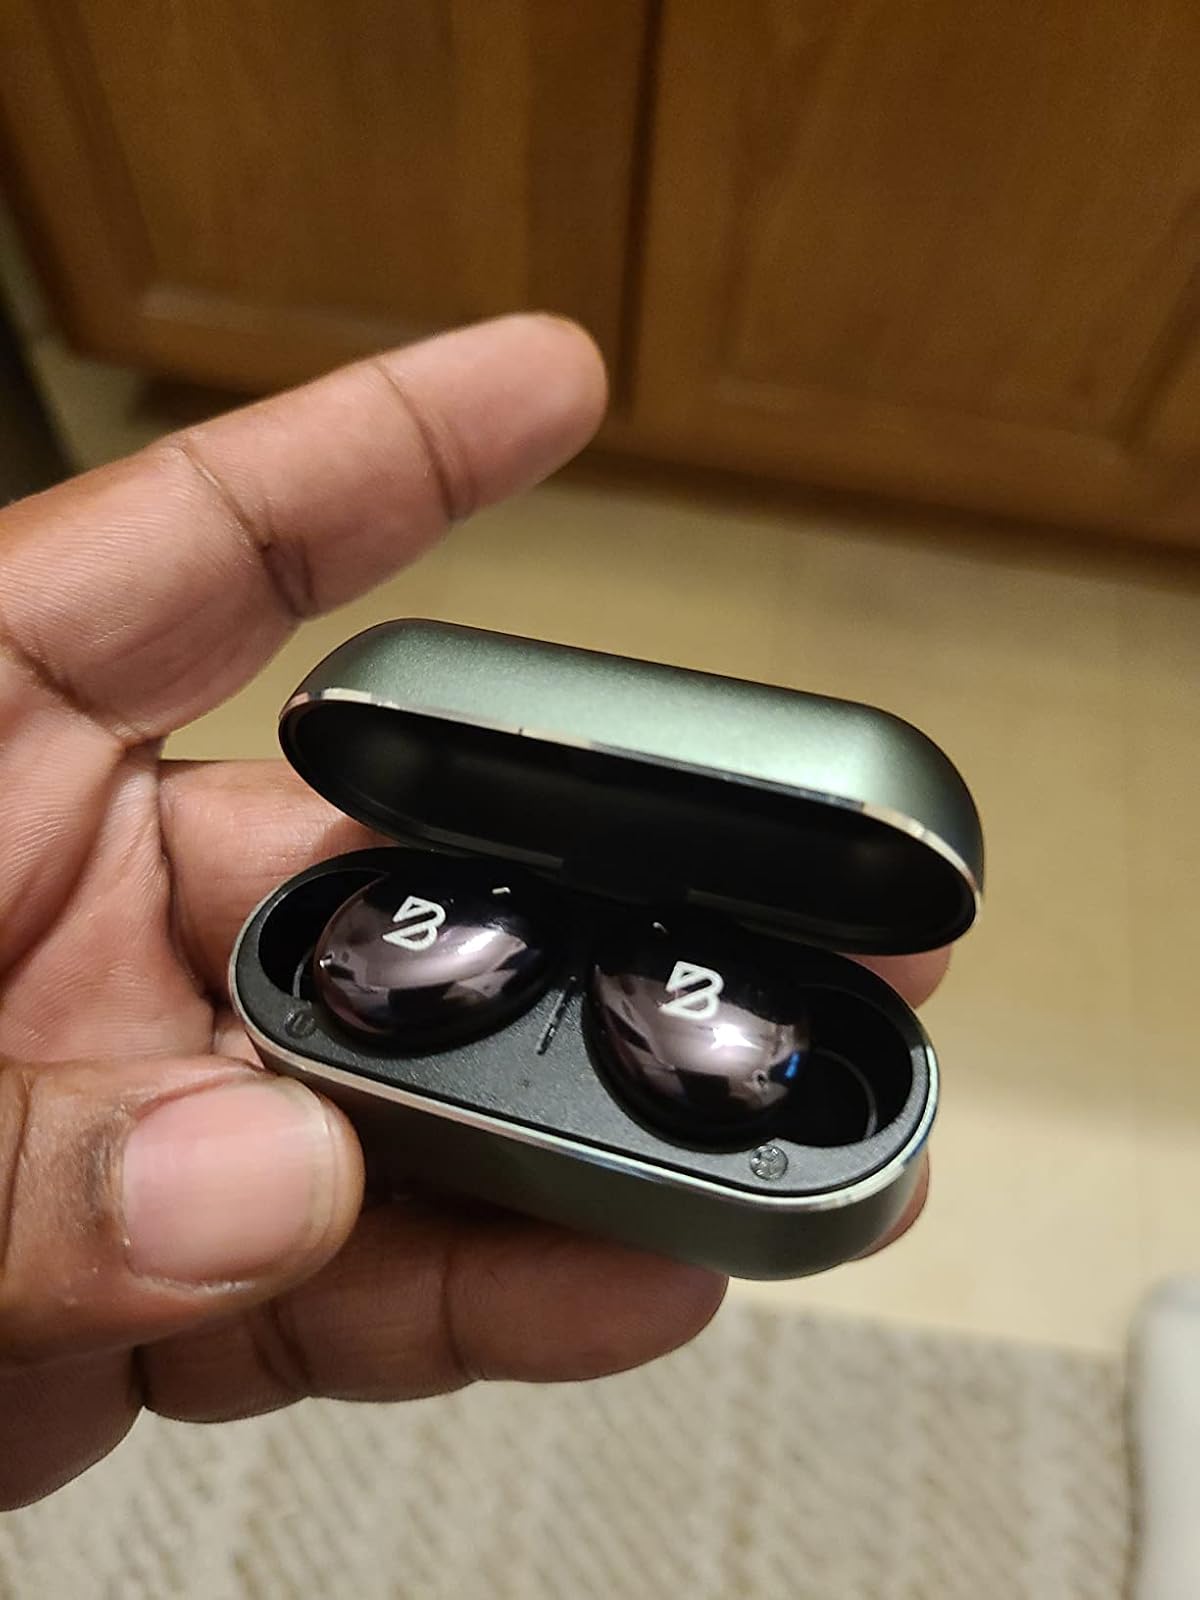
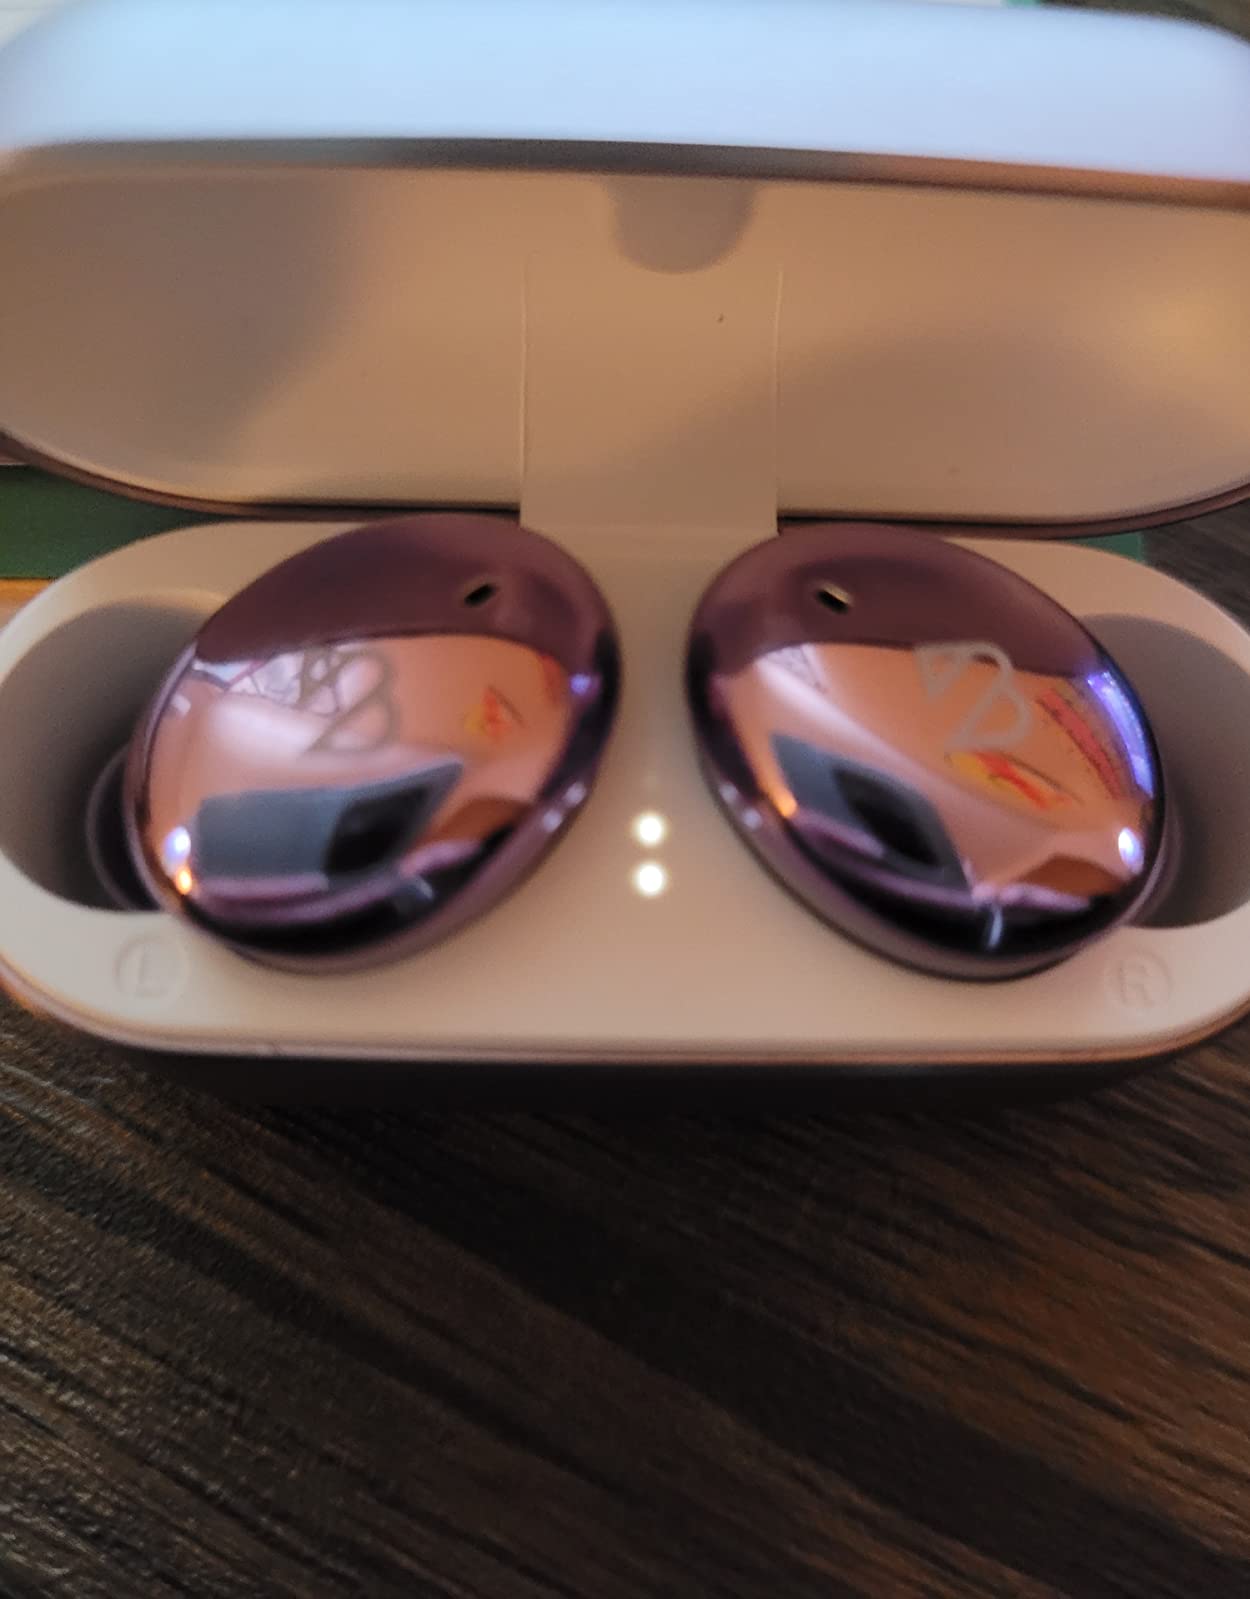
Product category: earbuds
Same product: no